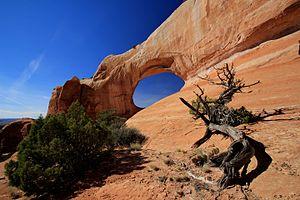
Wilson Arch est une arche naturelle de grès située à une quarantaine de kilomètres au sud de Moab, dans le comté de San Juan, en Utah.